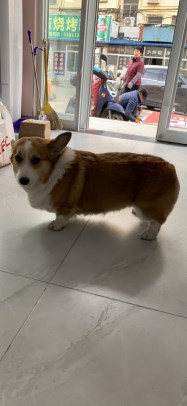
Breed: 2909-n000116-Cardigan